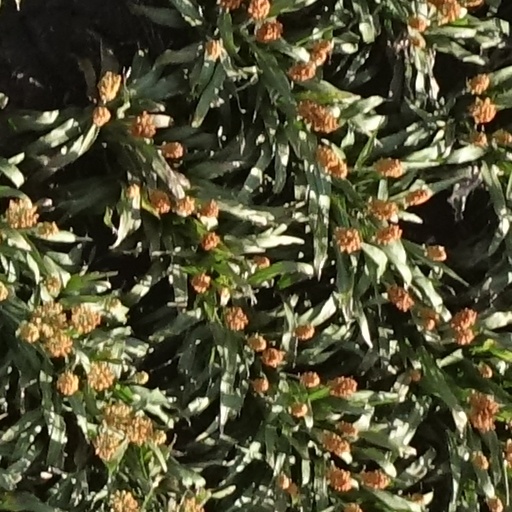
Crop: sorghum